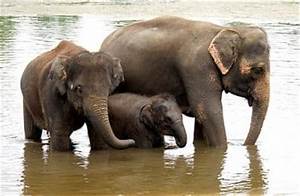
Label: elefante